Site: brandenburg
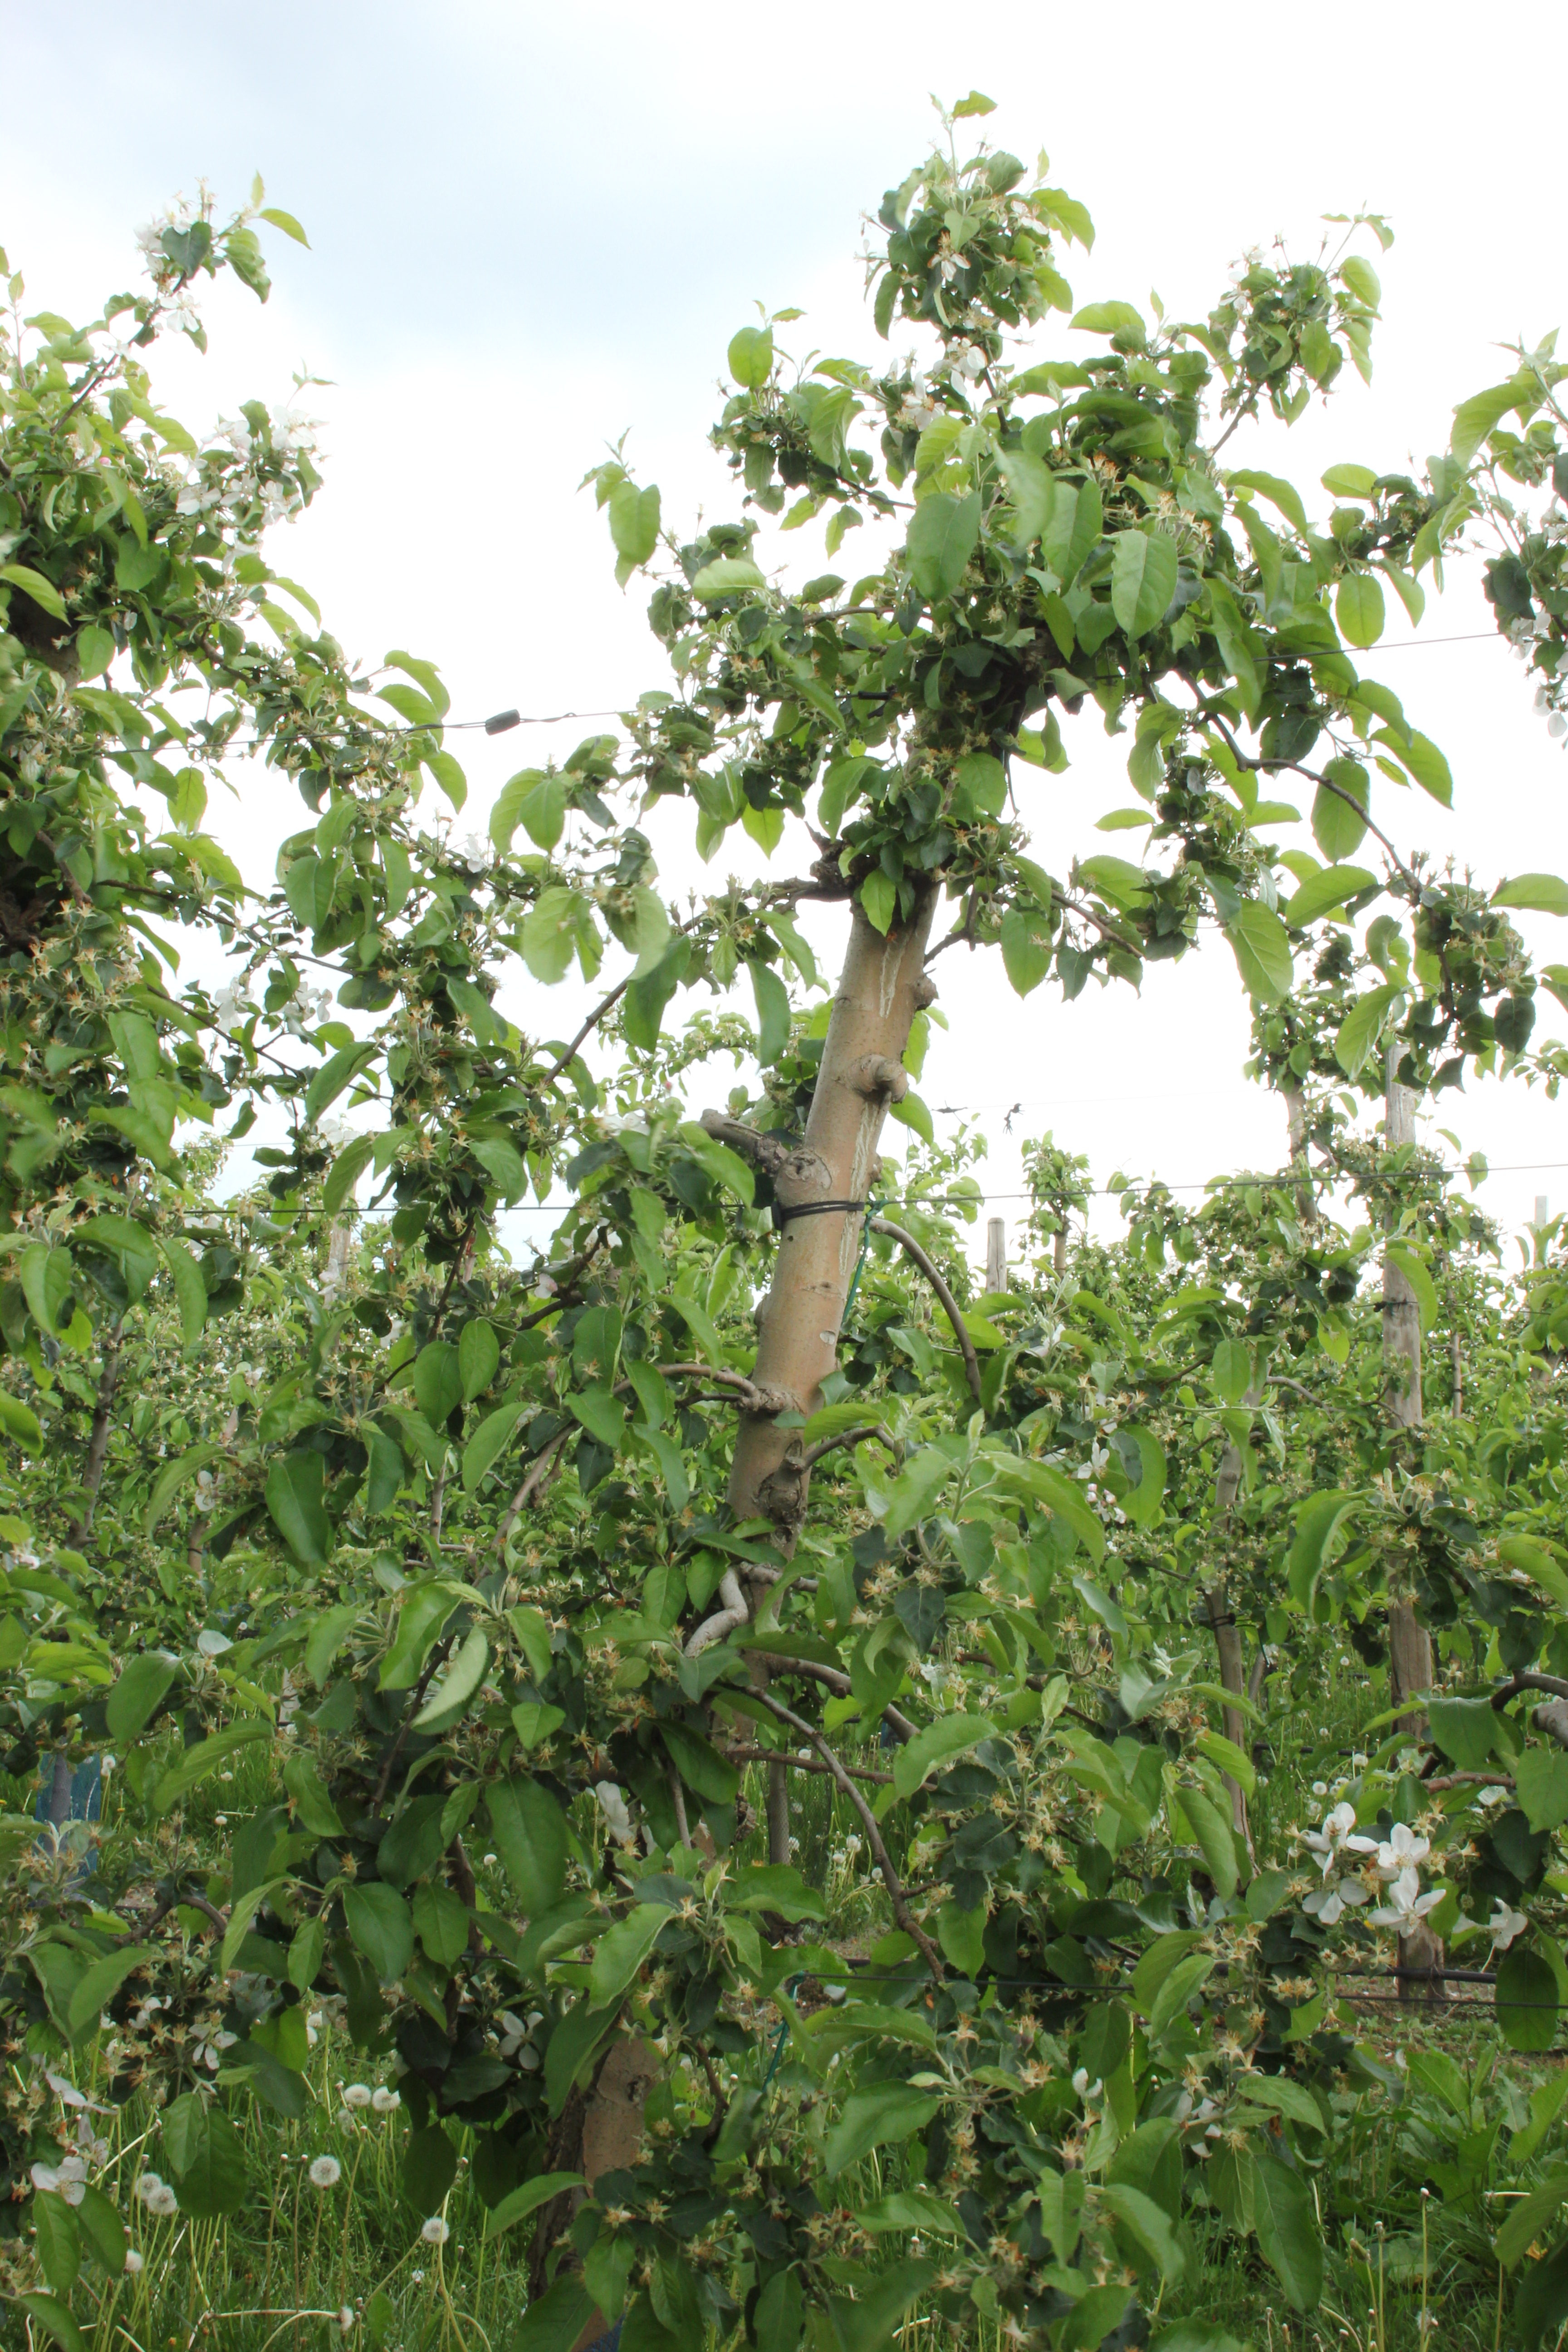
Growth stage (BBCH 67): Flowering